Patch-sequencing

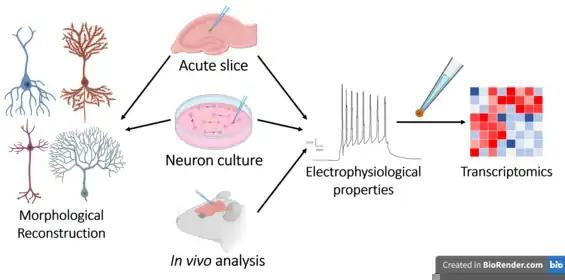
Patch-Seq diagram illustrating the three main data types we obtain from the technique: Electrophysiology Properties, Transcriptome Analysis and Morphological reconstruction.

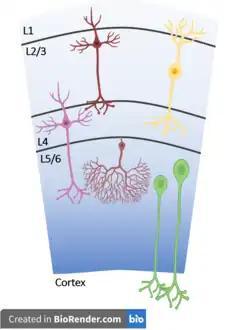

While a neuron's electrical properties are important when defining a cell type its morphology, types of neurotransmitters released, neurotransmitter receptors expressed at synapses, as well as the neuron's location in the nervous system and its local circuit are equally important. Neurons come in a huge diversity of shapes with many differences in cell bodies (soma), dendrites, and axons. The position of the dendrites determines which other neurons a cell receives its input from and their shape can have massive impacts on how a neuron responds to this input. Likewise the targets of a neuron's axon determine its outputs. The types of synapses formed between neurons' axons and dendrites are equally important as well. For instance in the cortical microcircuit of the mammalian cortex, portrayed to the right, cells have highly specific projection patterns both within the local circuit as well as across cortical and non-cortical regions. Dendritic geometry influences the electrical behavior of neurons as well, having a massive influence on how dendrites process input in the form of postsynaptic potentials. Disordered geometry and projection patterns has been linked to a diverse set of psychiatric and neurological conditions including autism and schizophrenia though the behavioral relevance of these phenotypes is not yet understood. Neuronal cell types appeared to often vary continuously between each other. Previous attempts at neuronal classification by morpho-electric properties have been limited by the use of incompatible methodologies and different cell line selection.